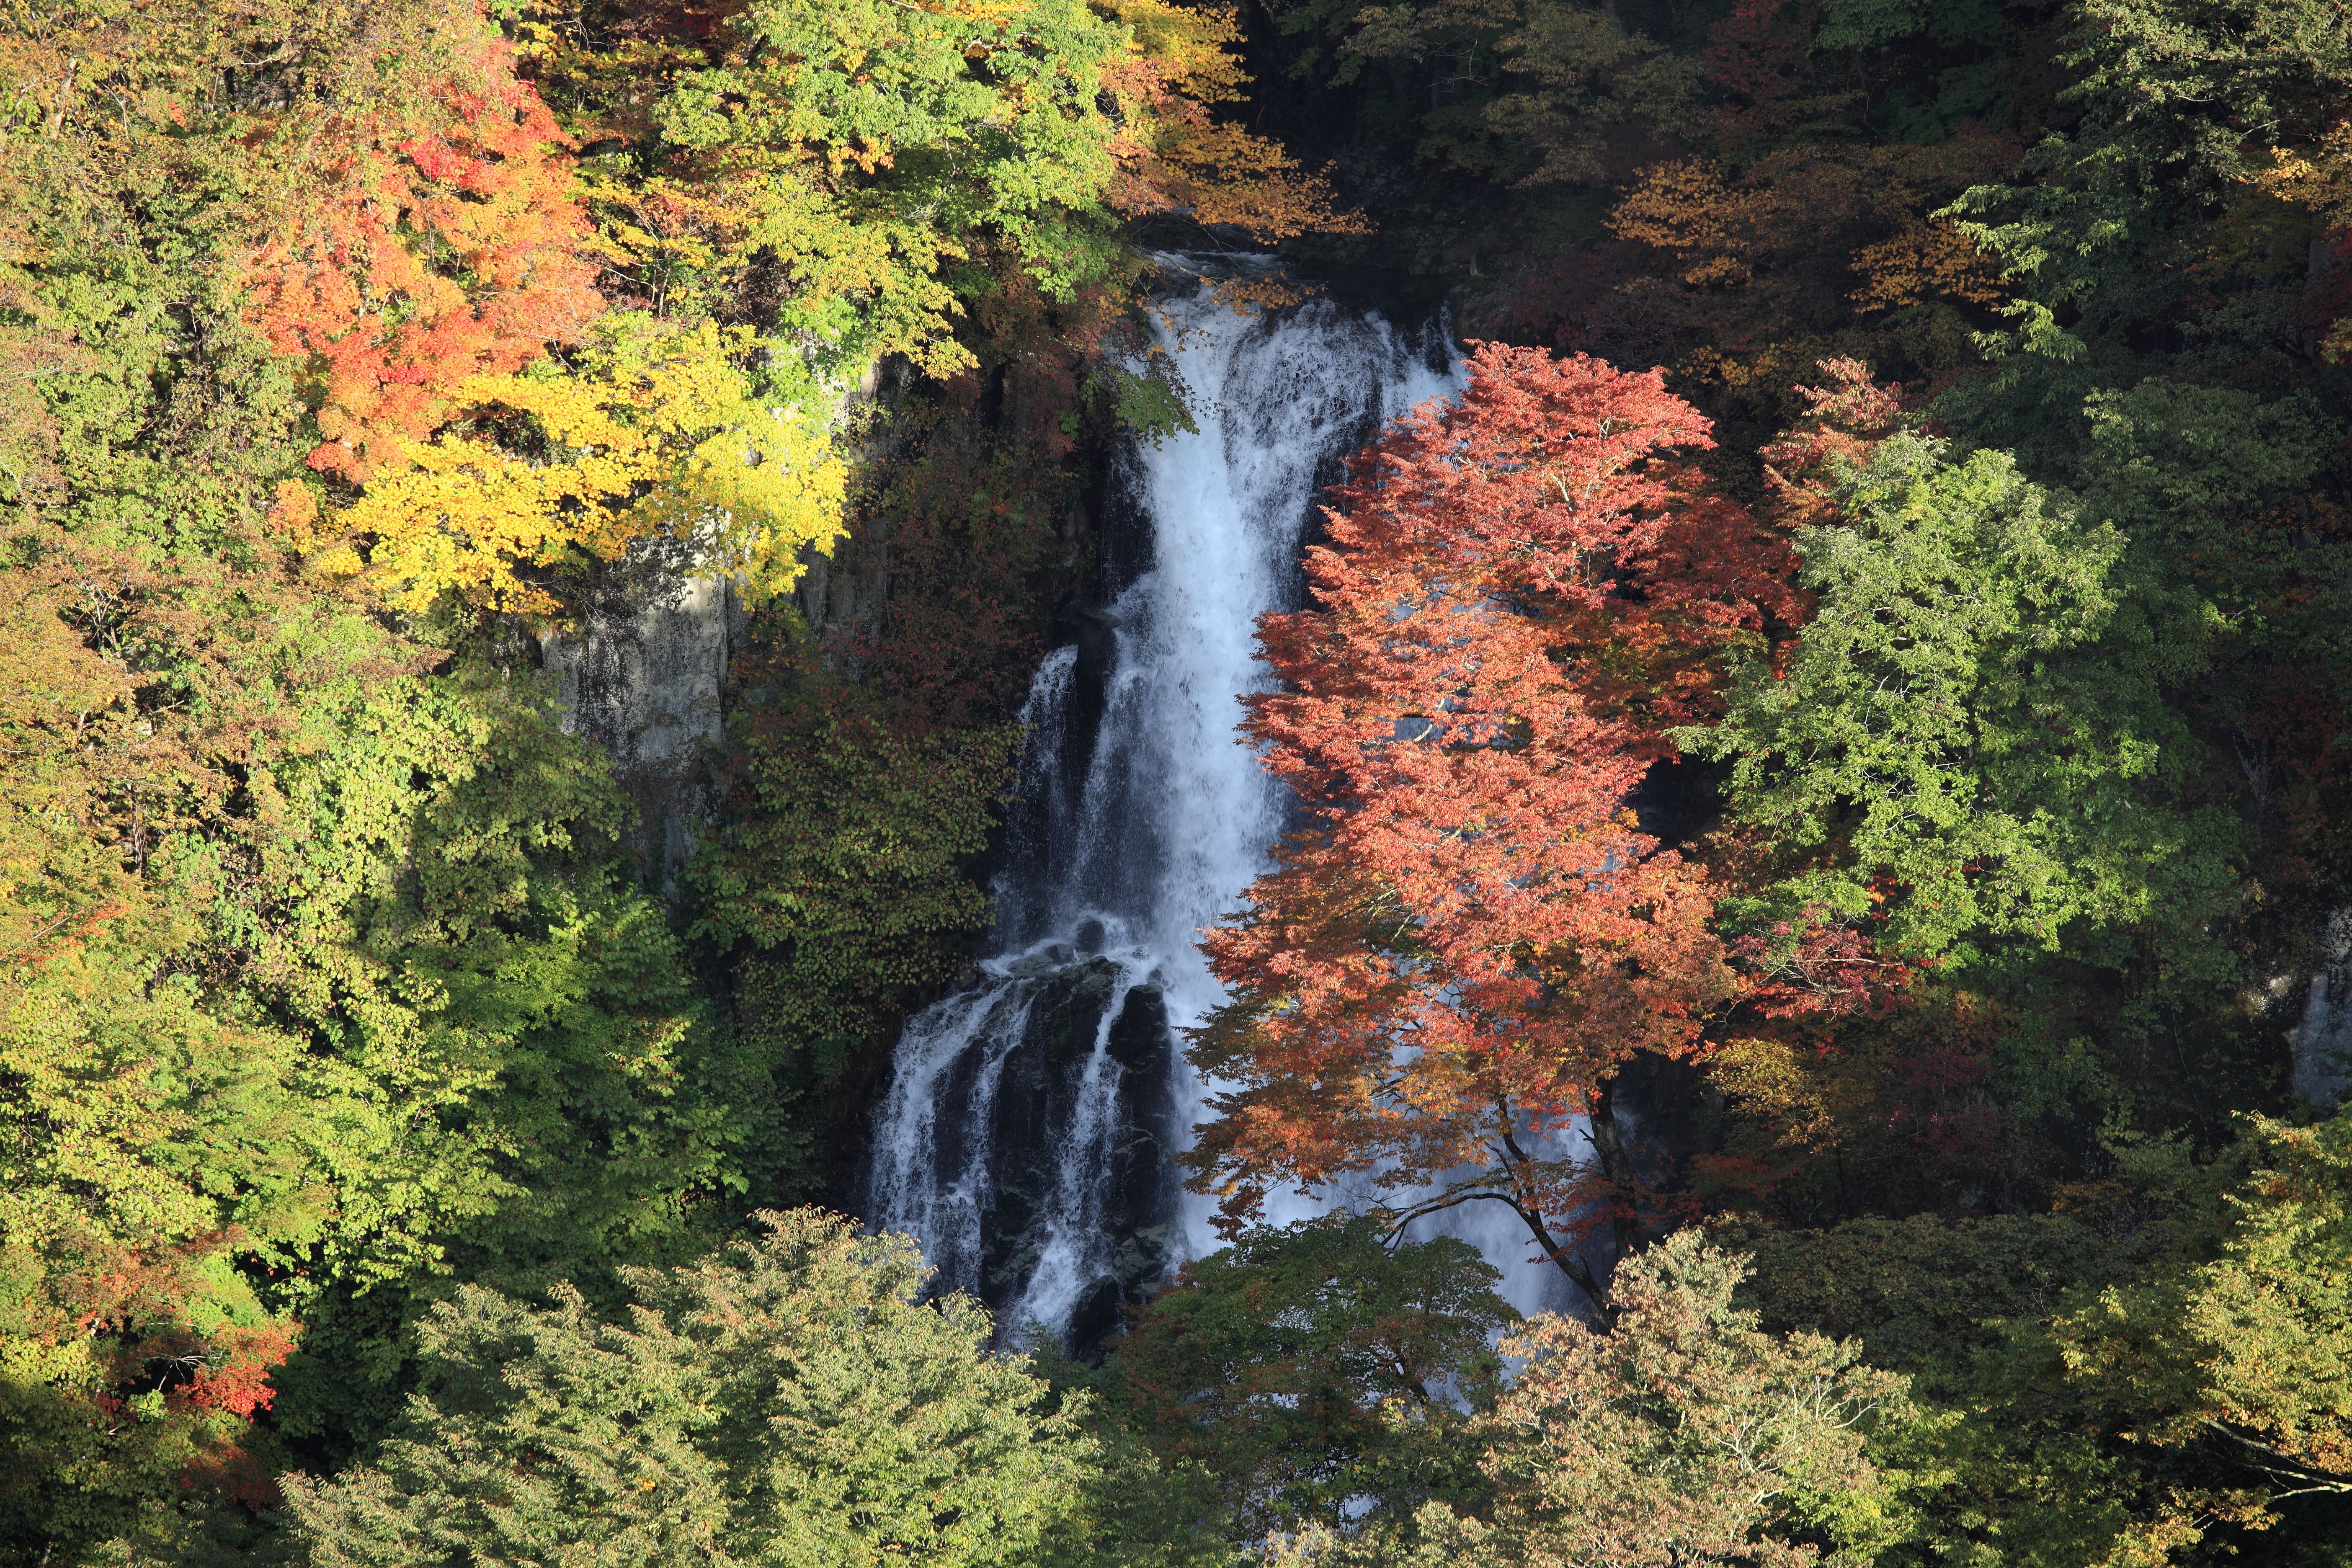
tree, forest, waterfall, wilderness, leaf, river, stream, high, autumn, season, body of water, cool image, vegetation, ravine, tochigi, 5d, hires, i, markii, water feature, hi, res, resolution, nikkoh, geological phenomenon